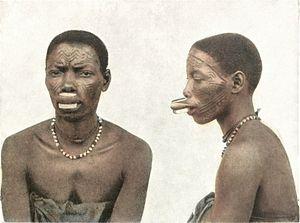
Femme Makonde avec labret de la lèvre supérieure et scarifications faciales.
Les Makondés sont une population de langue bantoue d'Afrique australe, vivant principalement dans le sud-est de la Tanzanie et au nord du Mozambique. On les trouve également au Kenya et en petit nombre à Mayotte.
Le labret est une ornementation portée sur la lèvre inférieure ou supérieure. Il peut être formé d'une cheville ou d'un disque en matière variée élargissant la taille de la lèvre, en la perçant ou non.